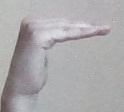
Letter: haa